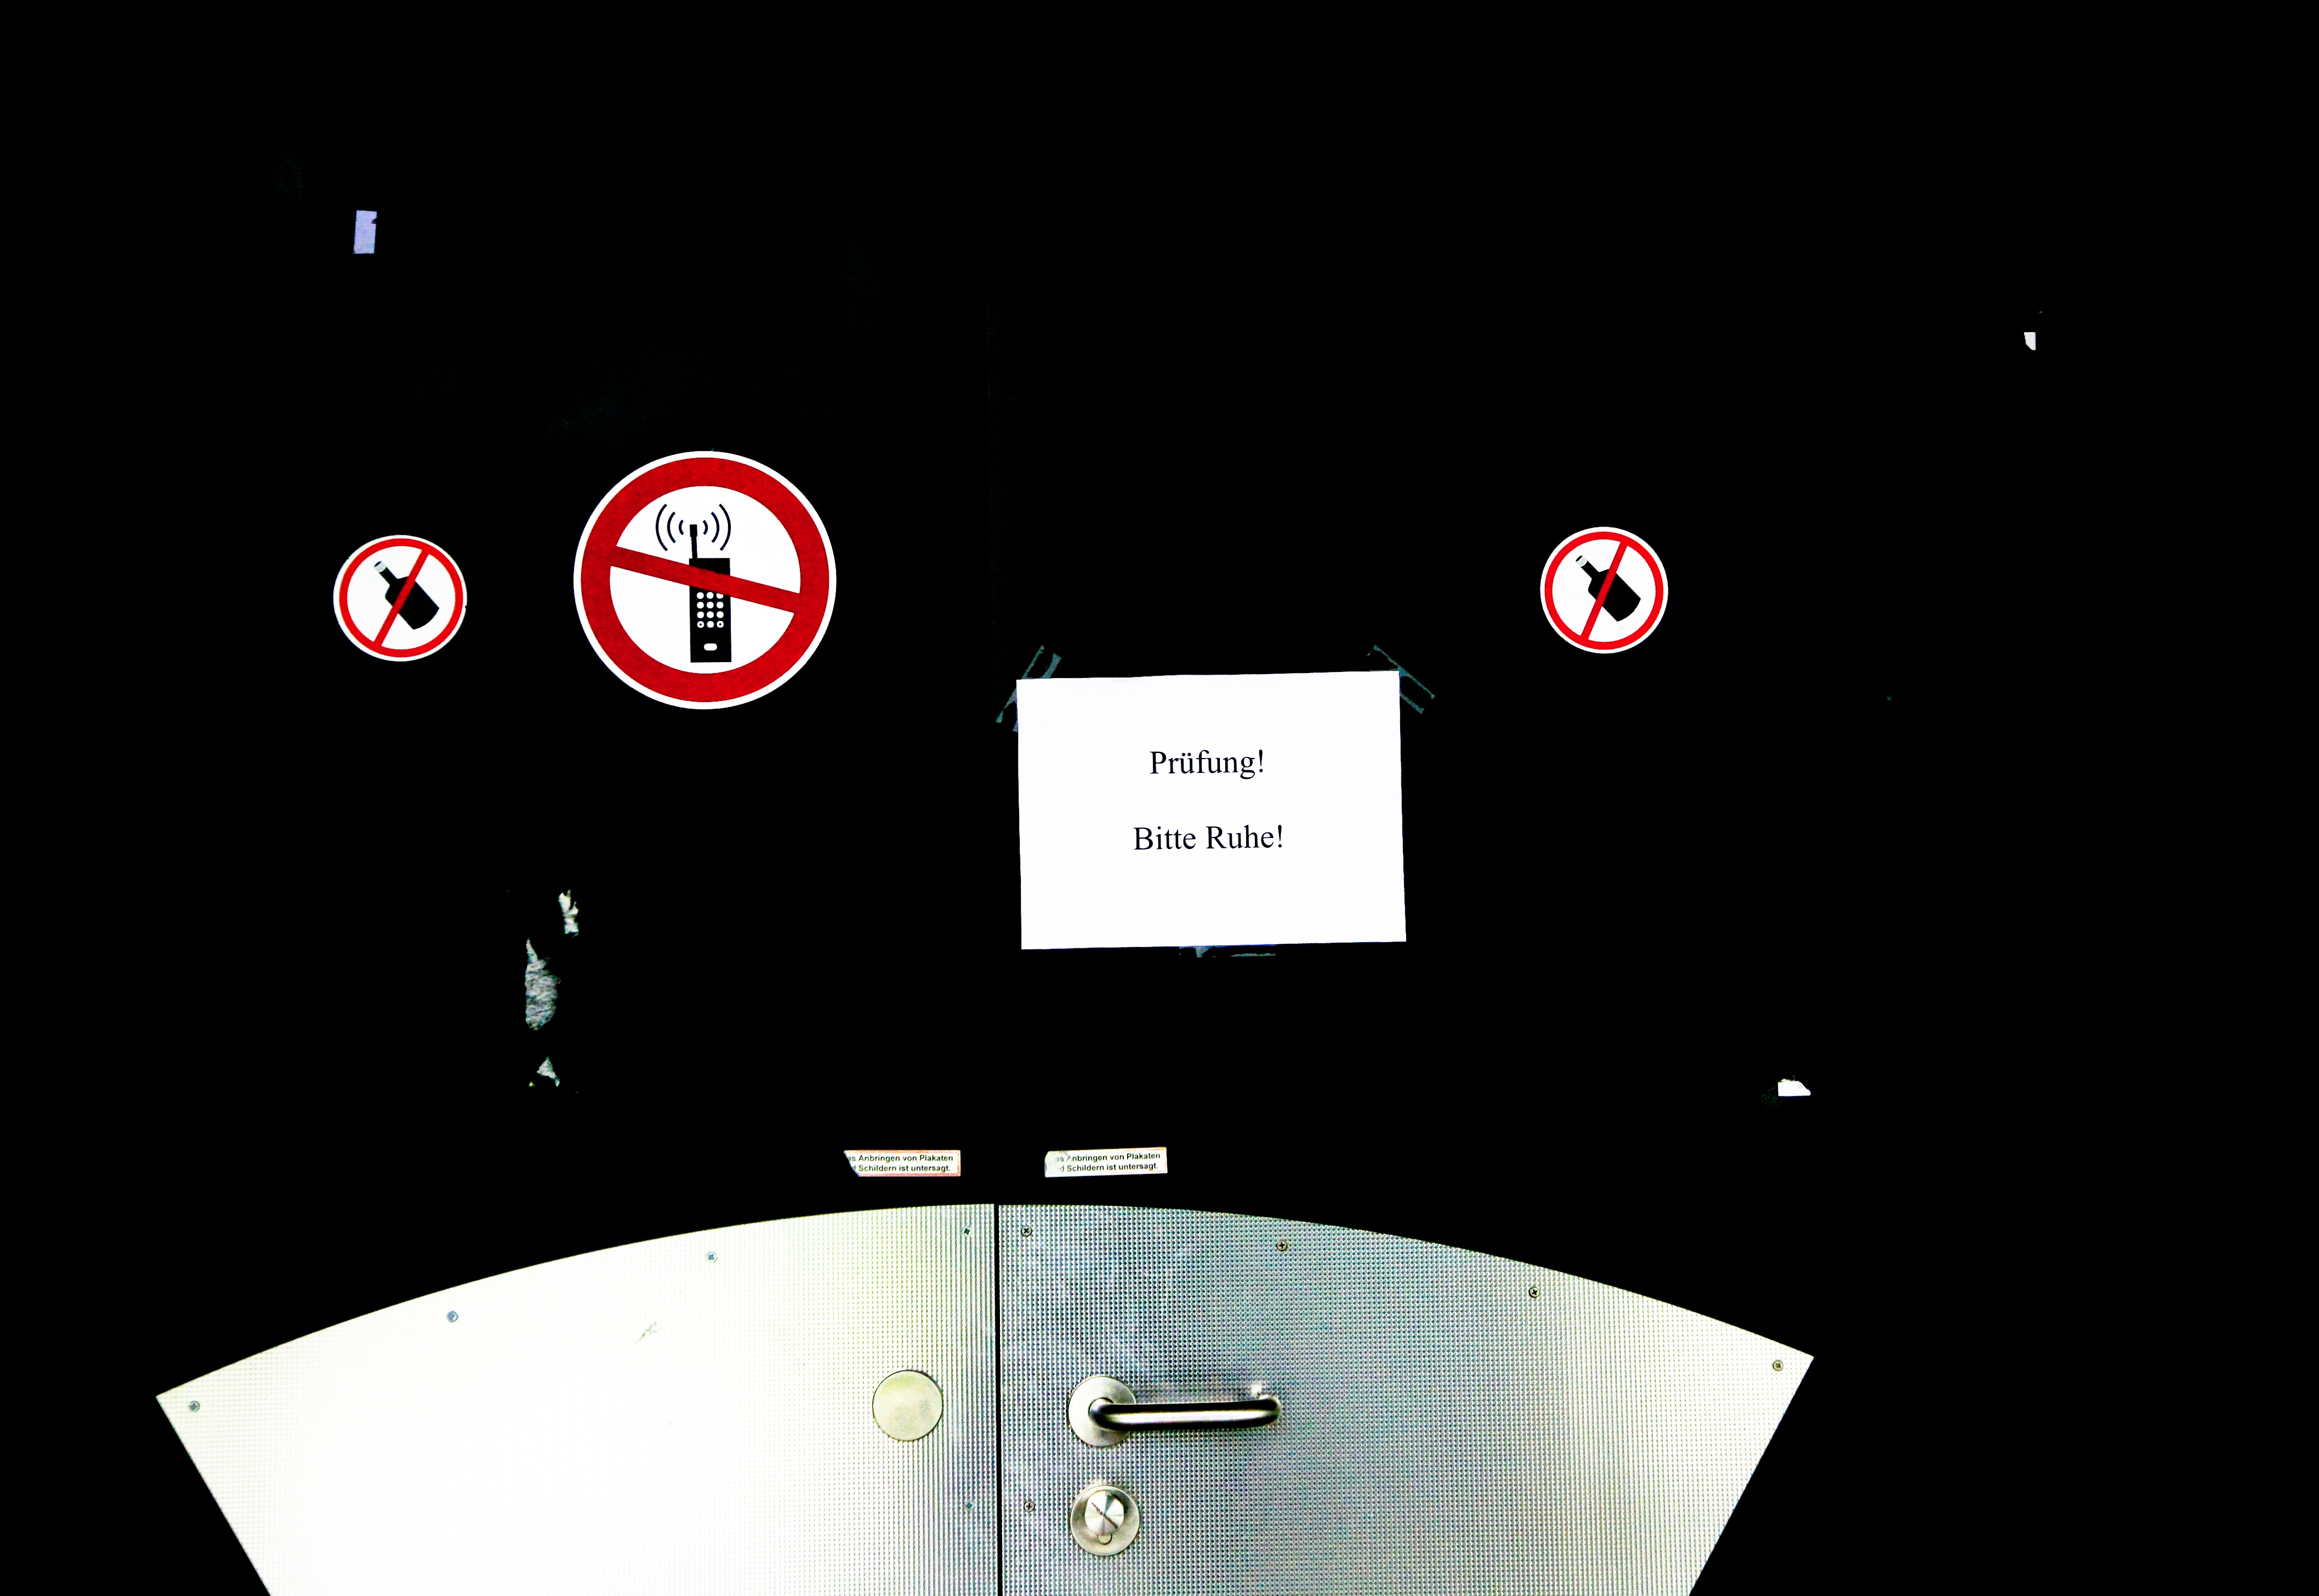
circle, brand, science, study, illustration, diagram, university, school, shape, testing, test, college, teaching, sample, screenshot, teach, faculty